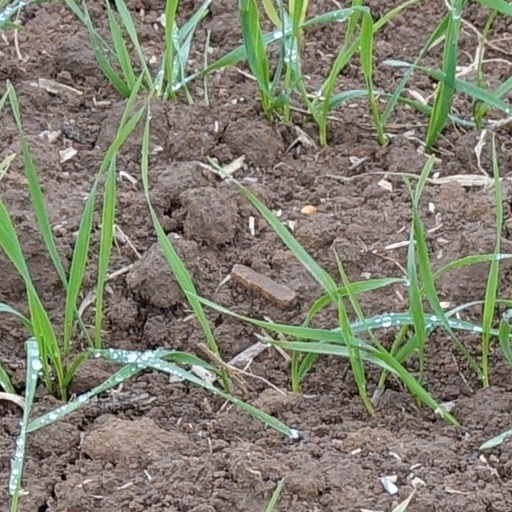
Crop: wheat